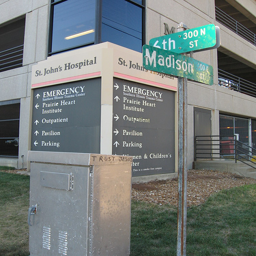
A street sign sitting on the corner next to a tall building.
There is an outside hospital directory near a street corner.
two green and white street signs a building and another two direction signs
The corner of 6th and Madison street there is an informational sign here for navigating St. Johns Hospital.
Corner of hospital building with electrical box, building sign and street sign.